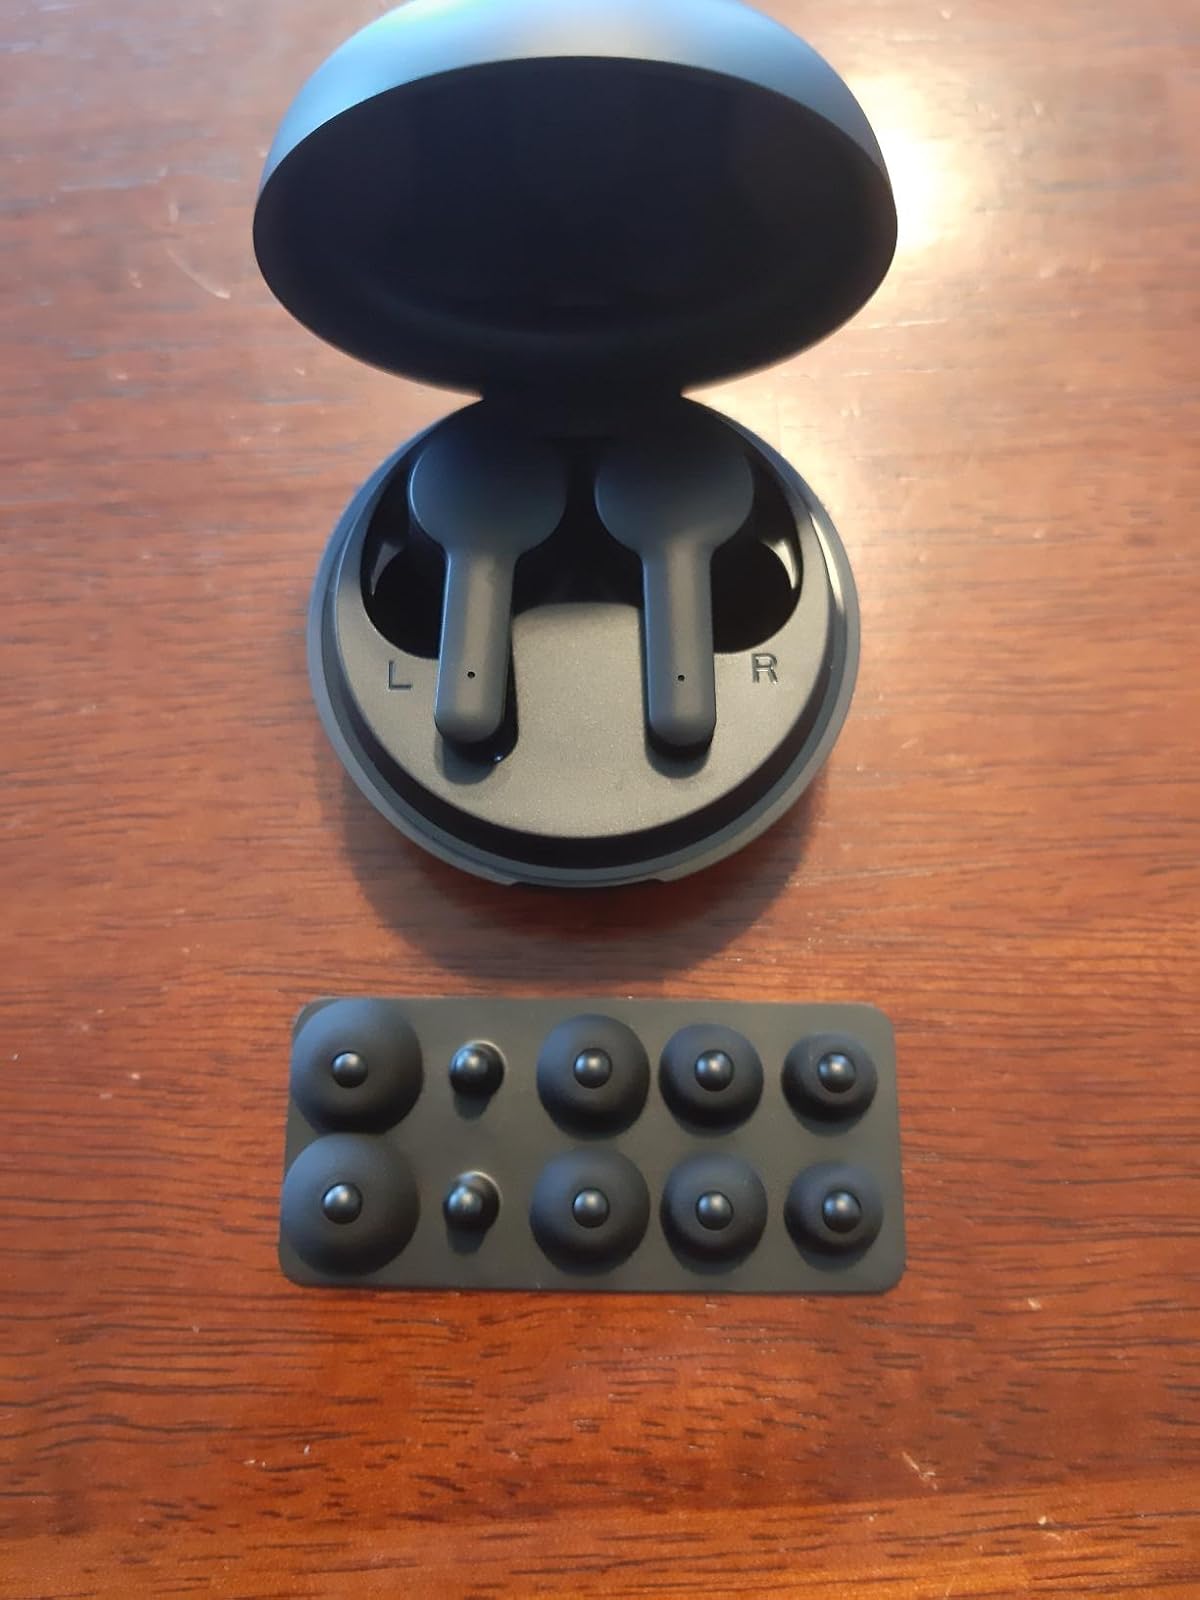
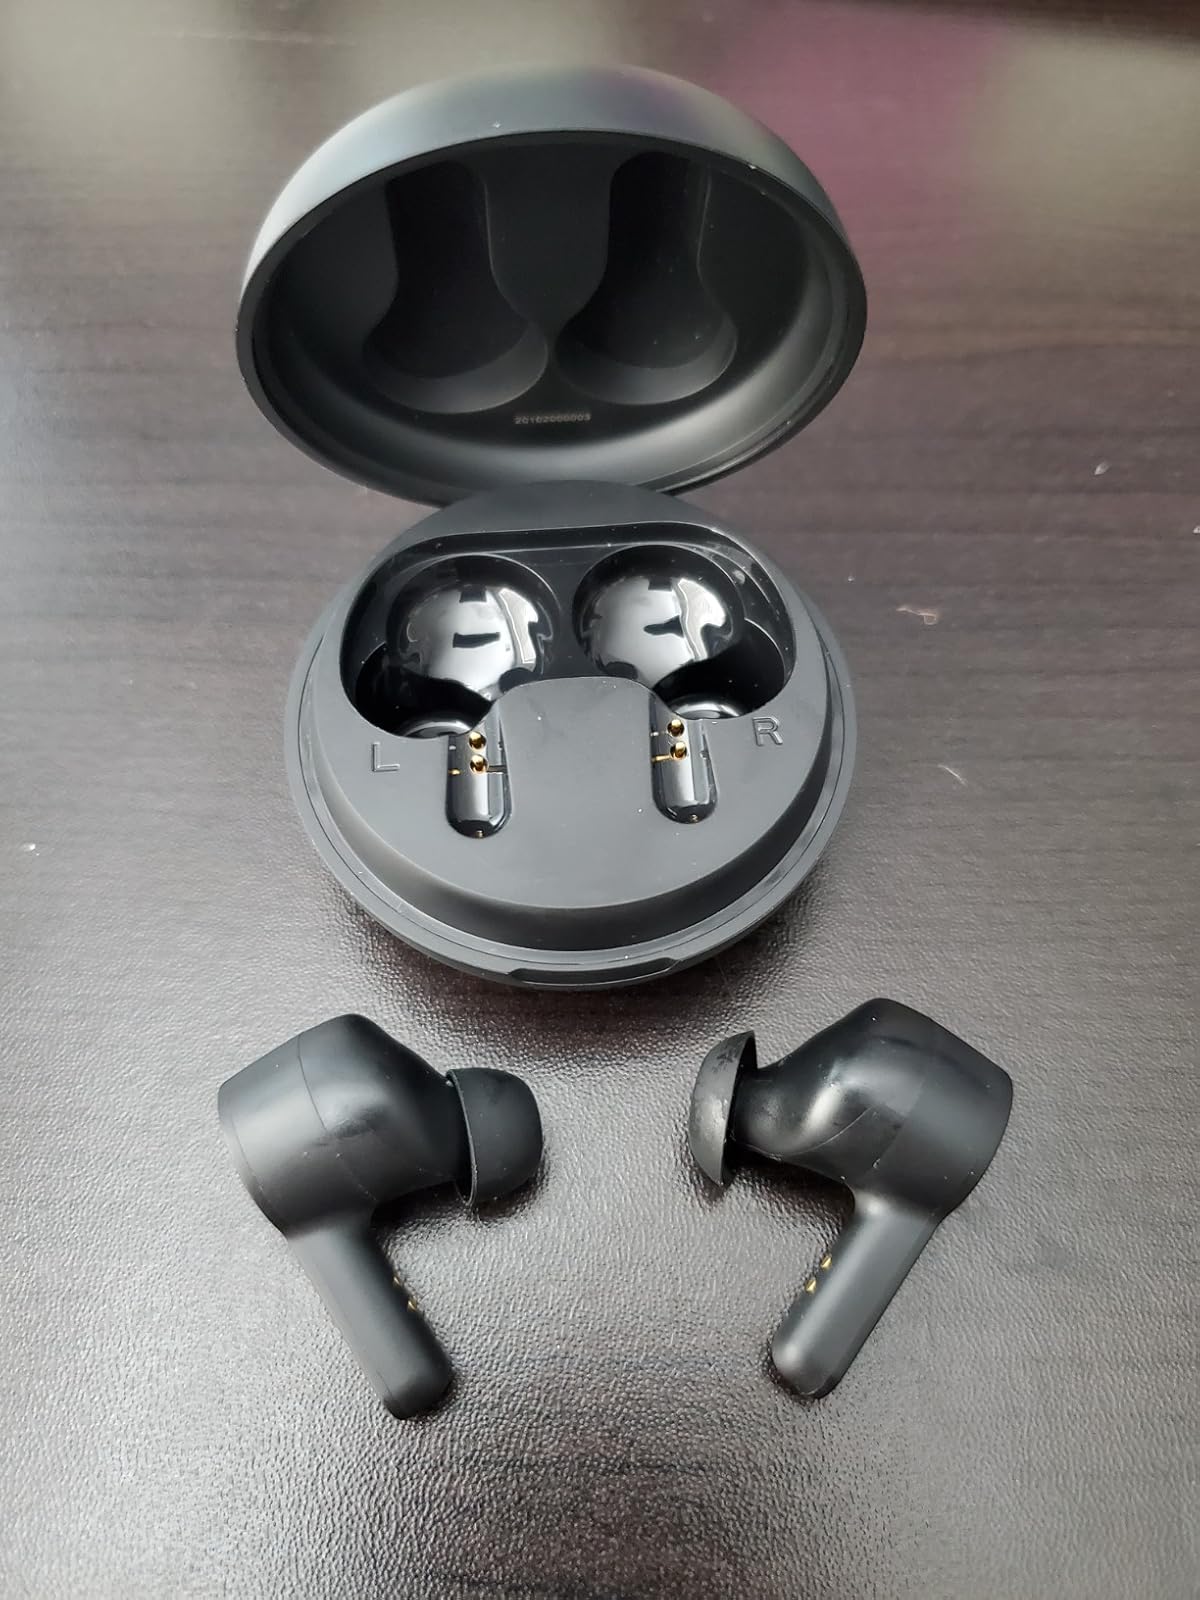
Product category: earbuds
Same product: yes